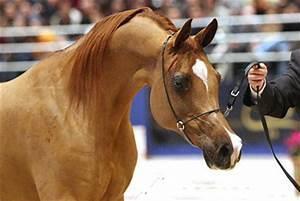
horse